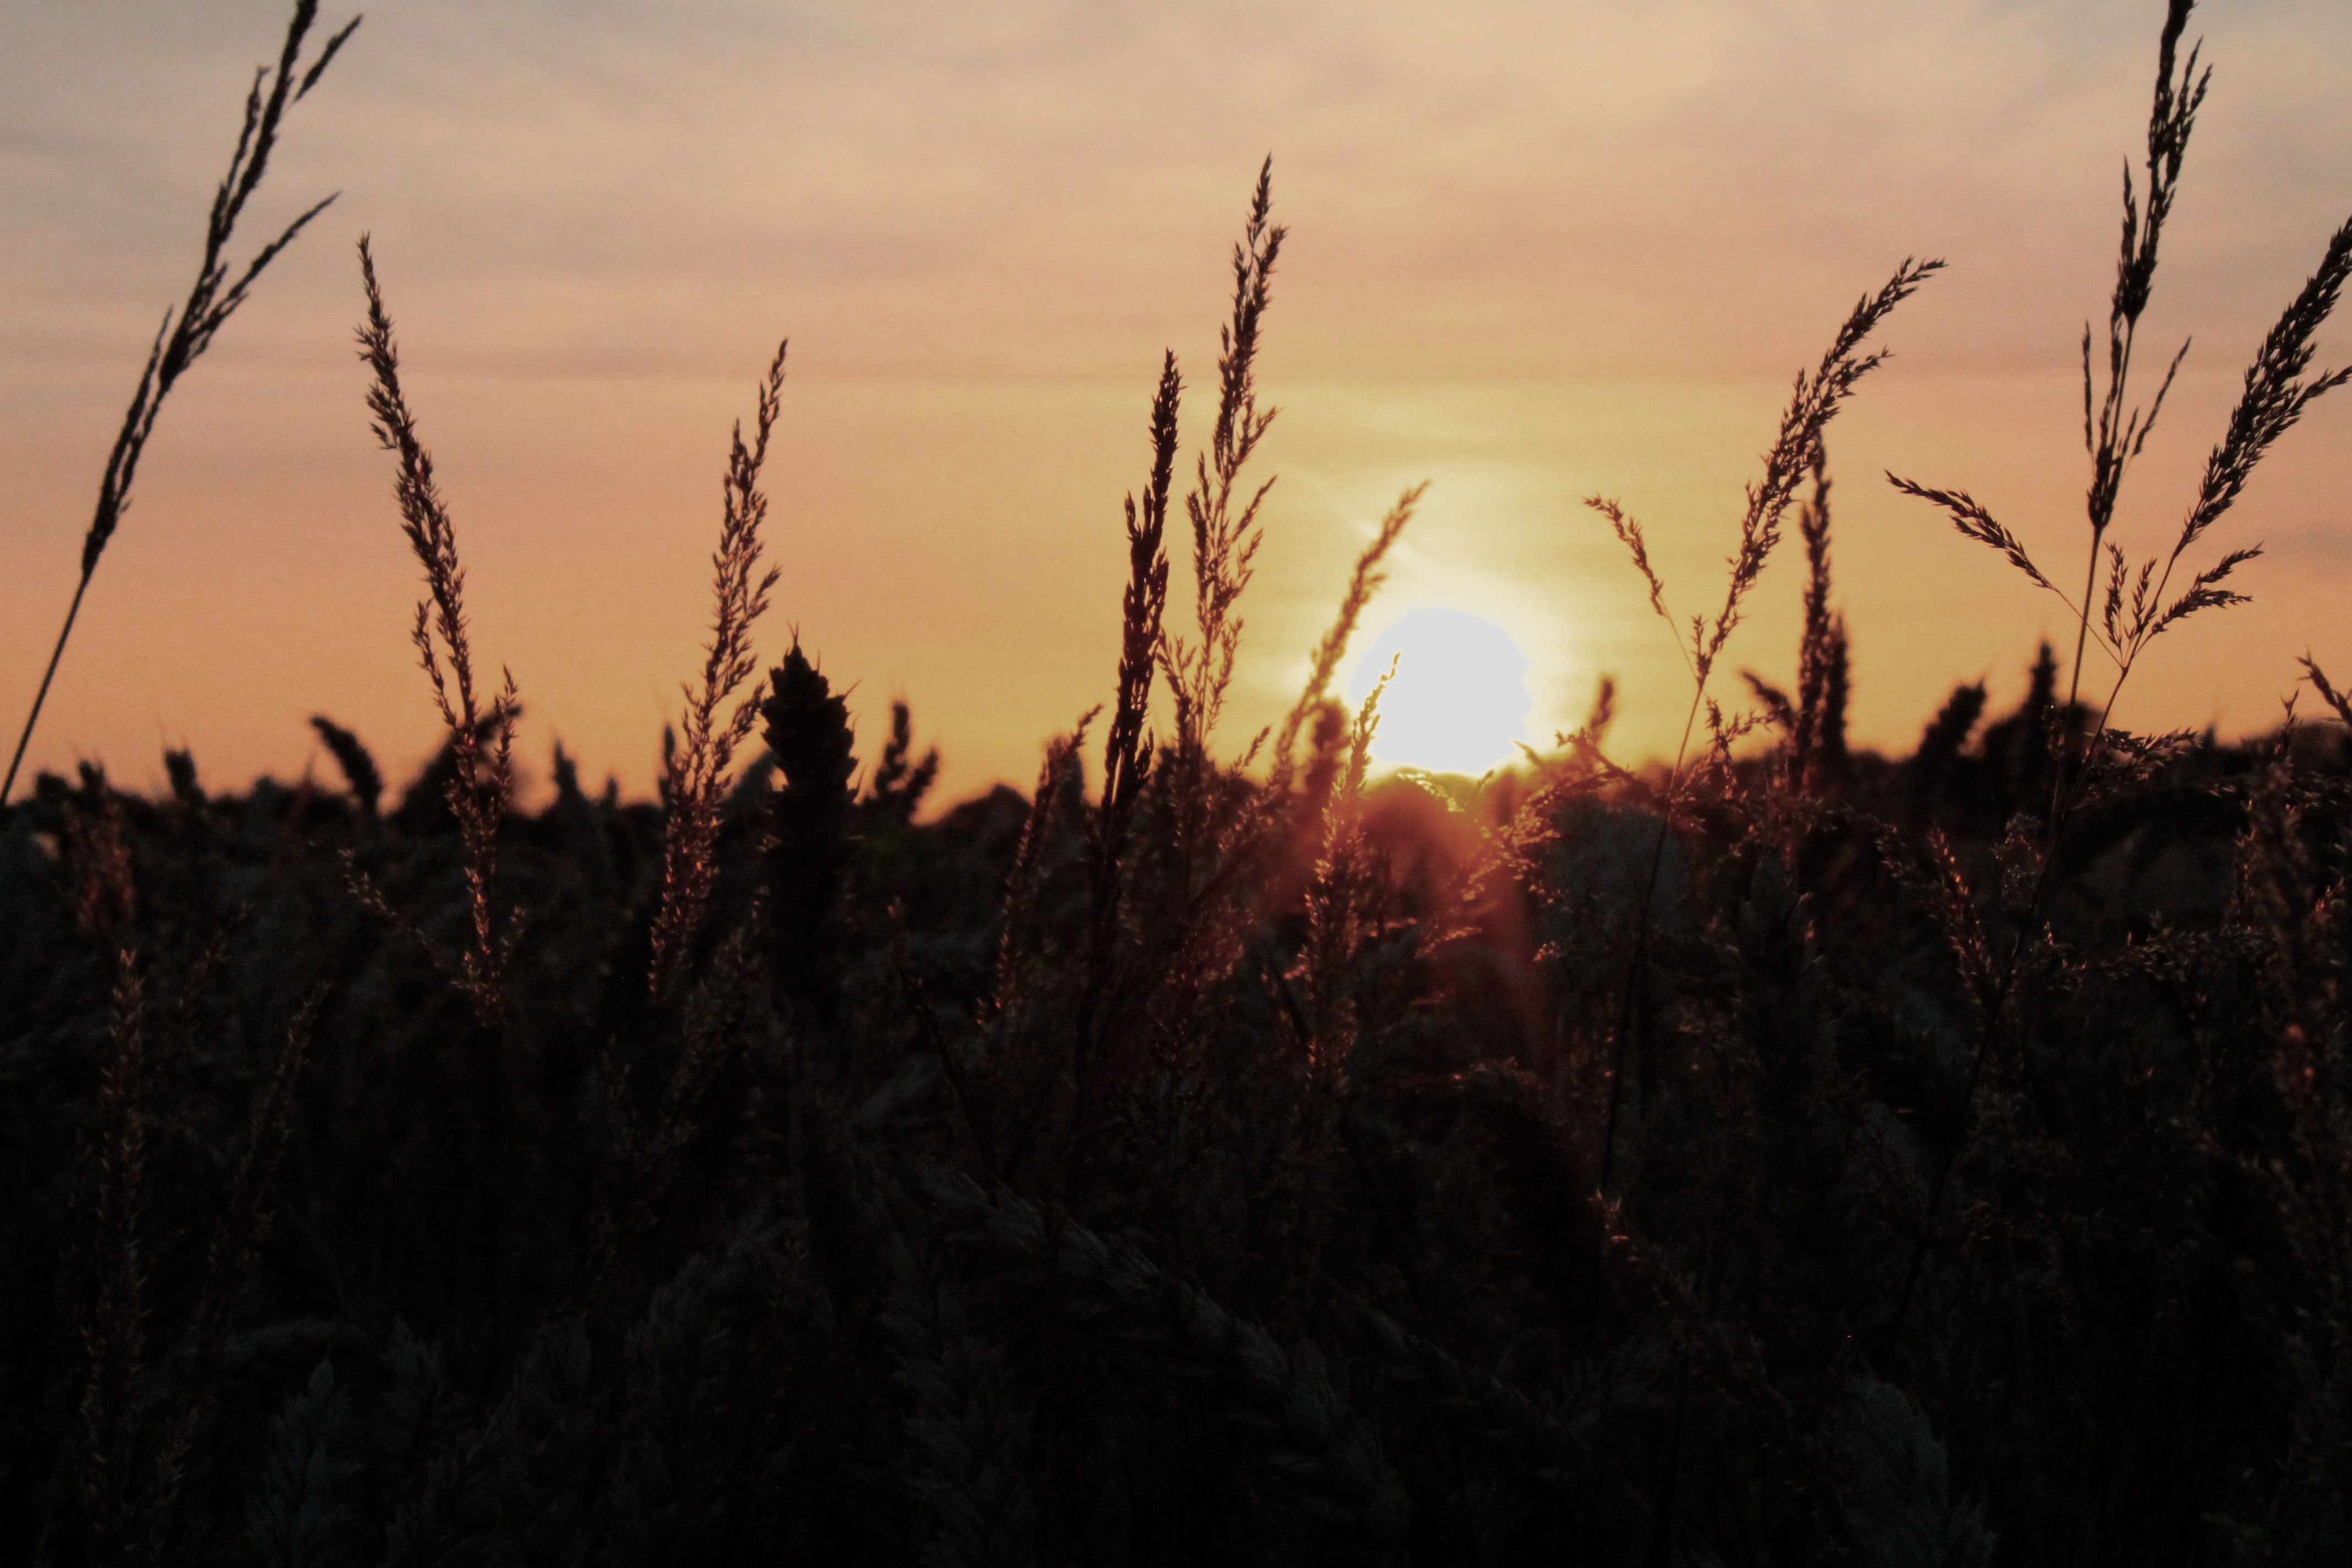
tree, nature, grass, horizon, cloud, plant, sky, sun, sunrise, sunset, field, sunlight, morning, dawn, dusk, evening, twilight, romance, wheat field, beautiful, evening sky, weather mood, atmospheric phenomenon, grass family